Bari Siddiqui

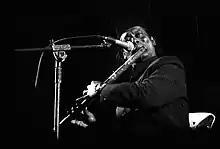
Siddiqui at a concert in SUST campus (2012)

Bari Siddiqui (15 November 1954 – 24 November 2017) was a Bangladeshi singer-songwriter and flautist. His songs include "Shua Chan Pakhi", "Amar Gaye Joto Dukkho Shoy", "Pubali Batashe" and "Manush Dhoro Manush Bhojo".